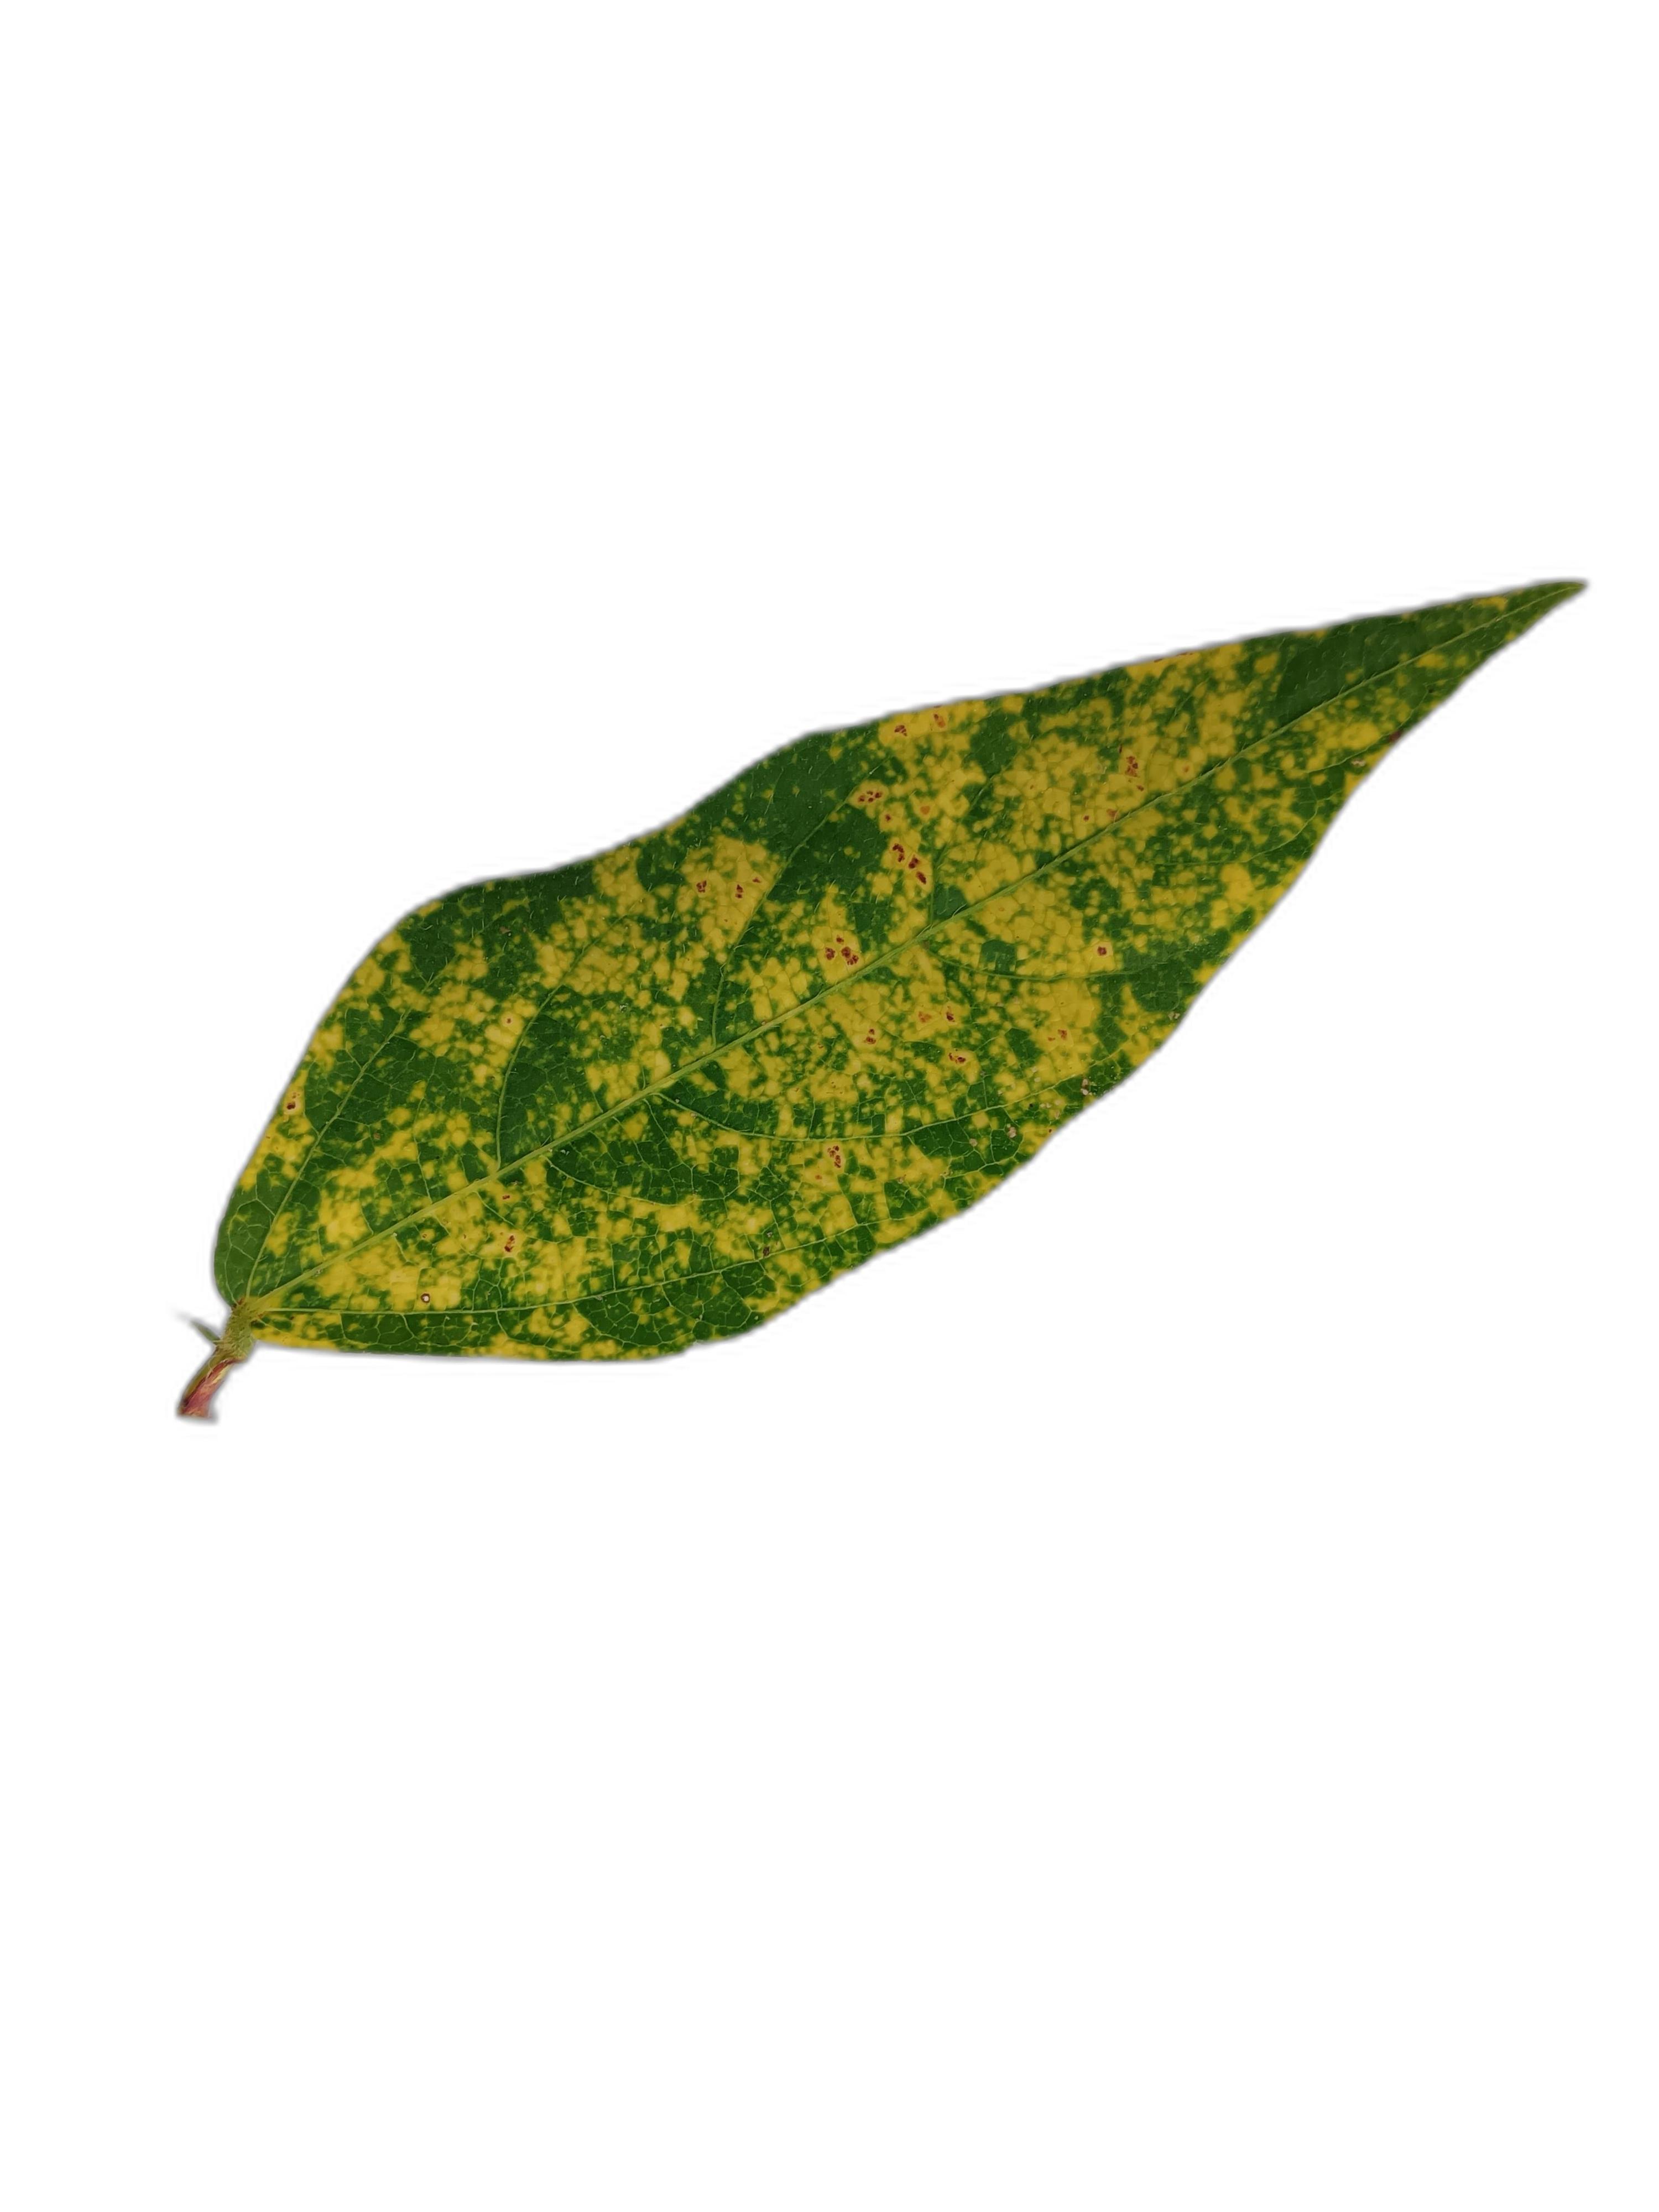
Label: Yellow Mosaic